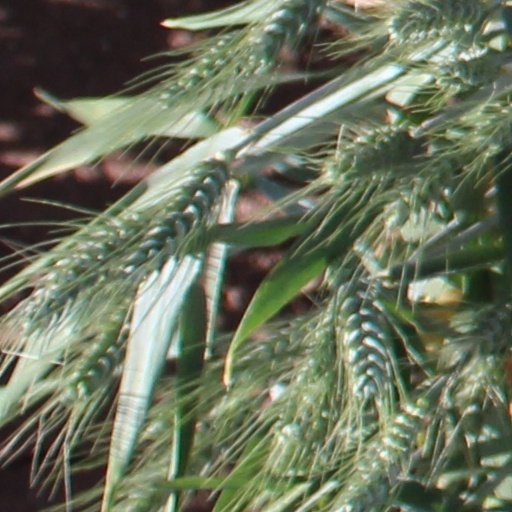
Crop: wheat